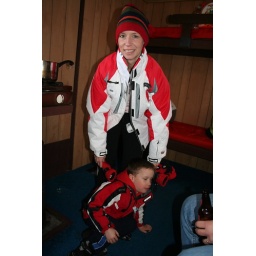
Tim's wife Lisa, and their son Thomas, in our fish house at Lake Mille Lacs.